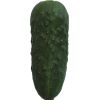
Label: Cucumber 1